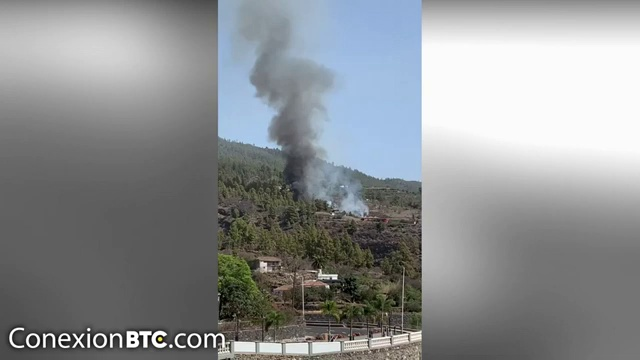
Fire: no
Smoke: yes